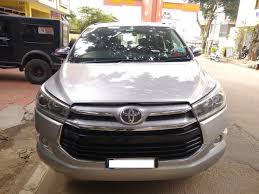
Label: noambulance